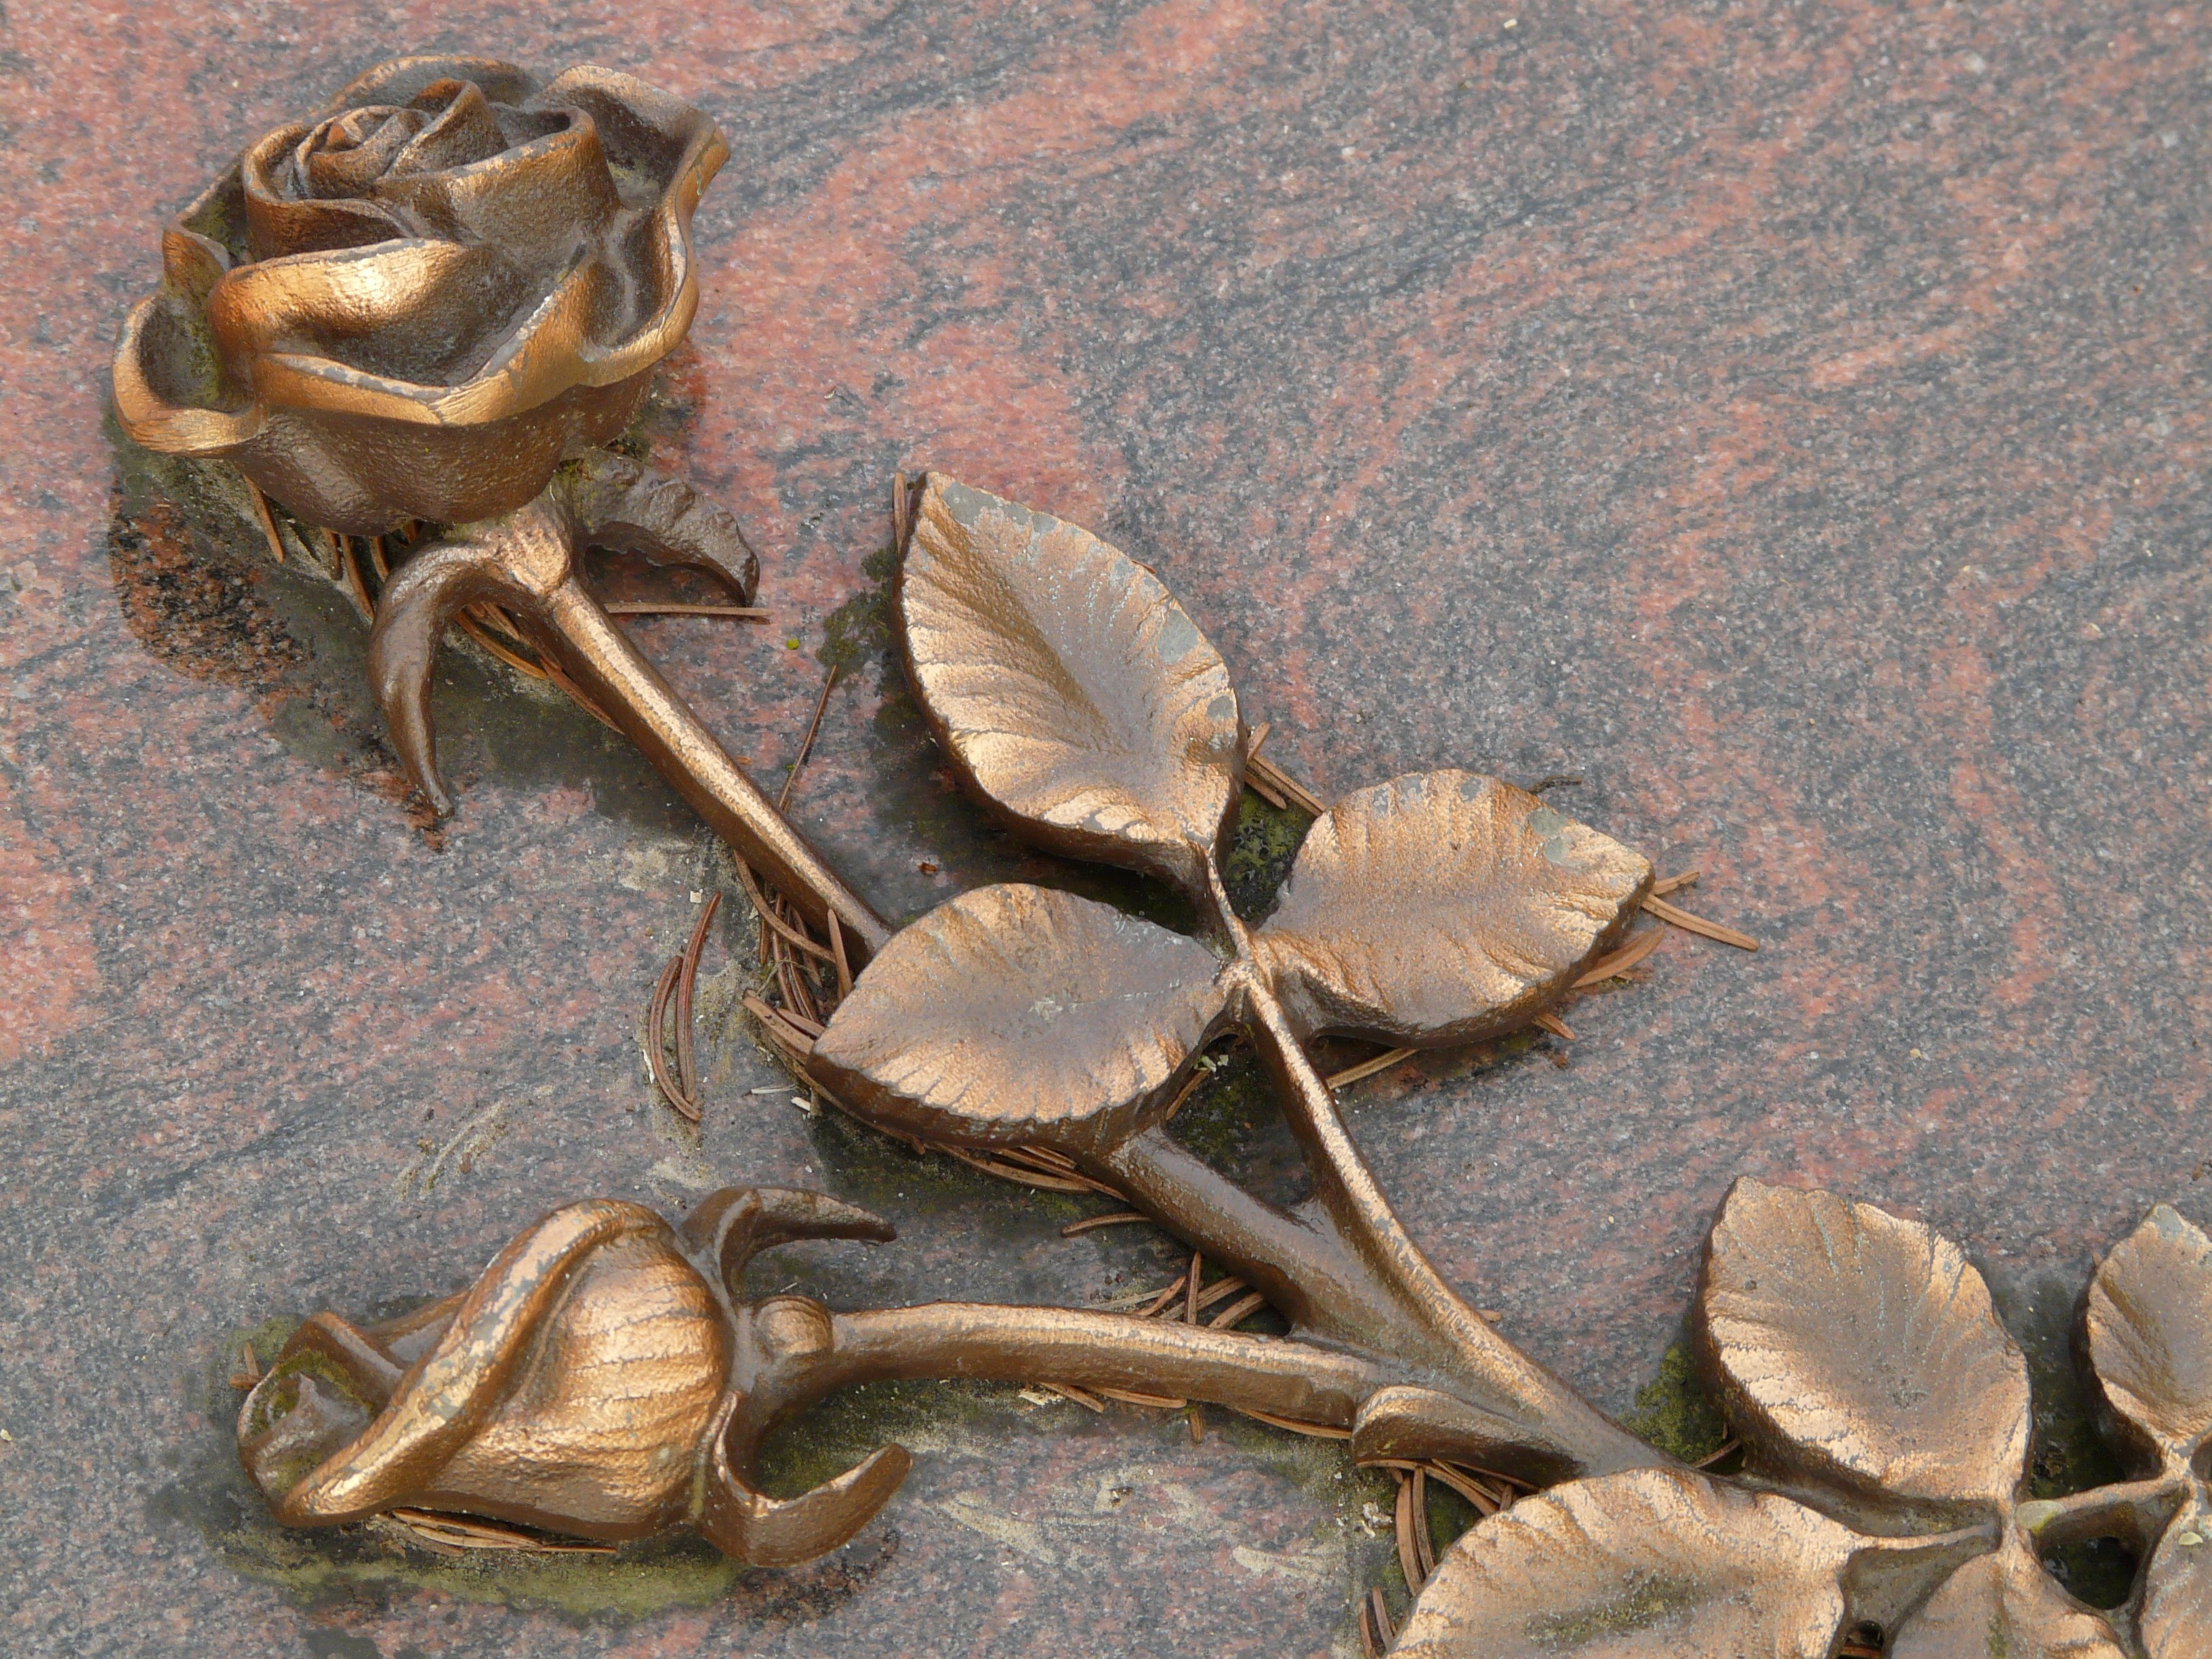
plant, wood, leaf, thorn, stone, rose, cemetery, tombstone, death, material, grave, sculpture, bronze, carving, die, spiny